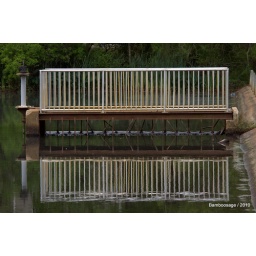
This is a dam that controls the water level of the lake in Lake Forest subdivision. Daphne Alabama.